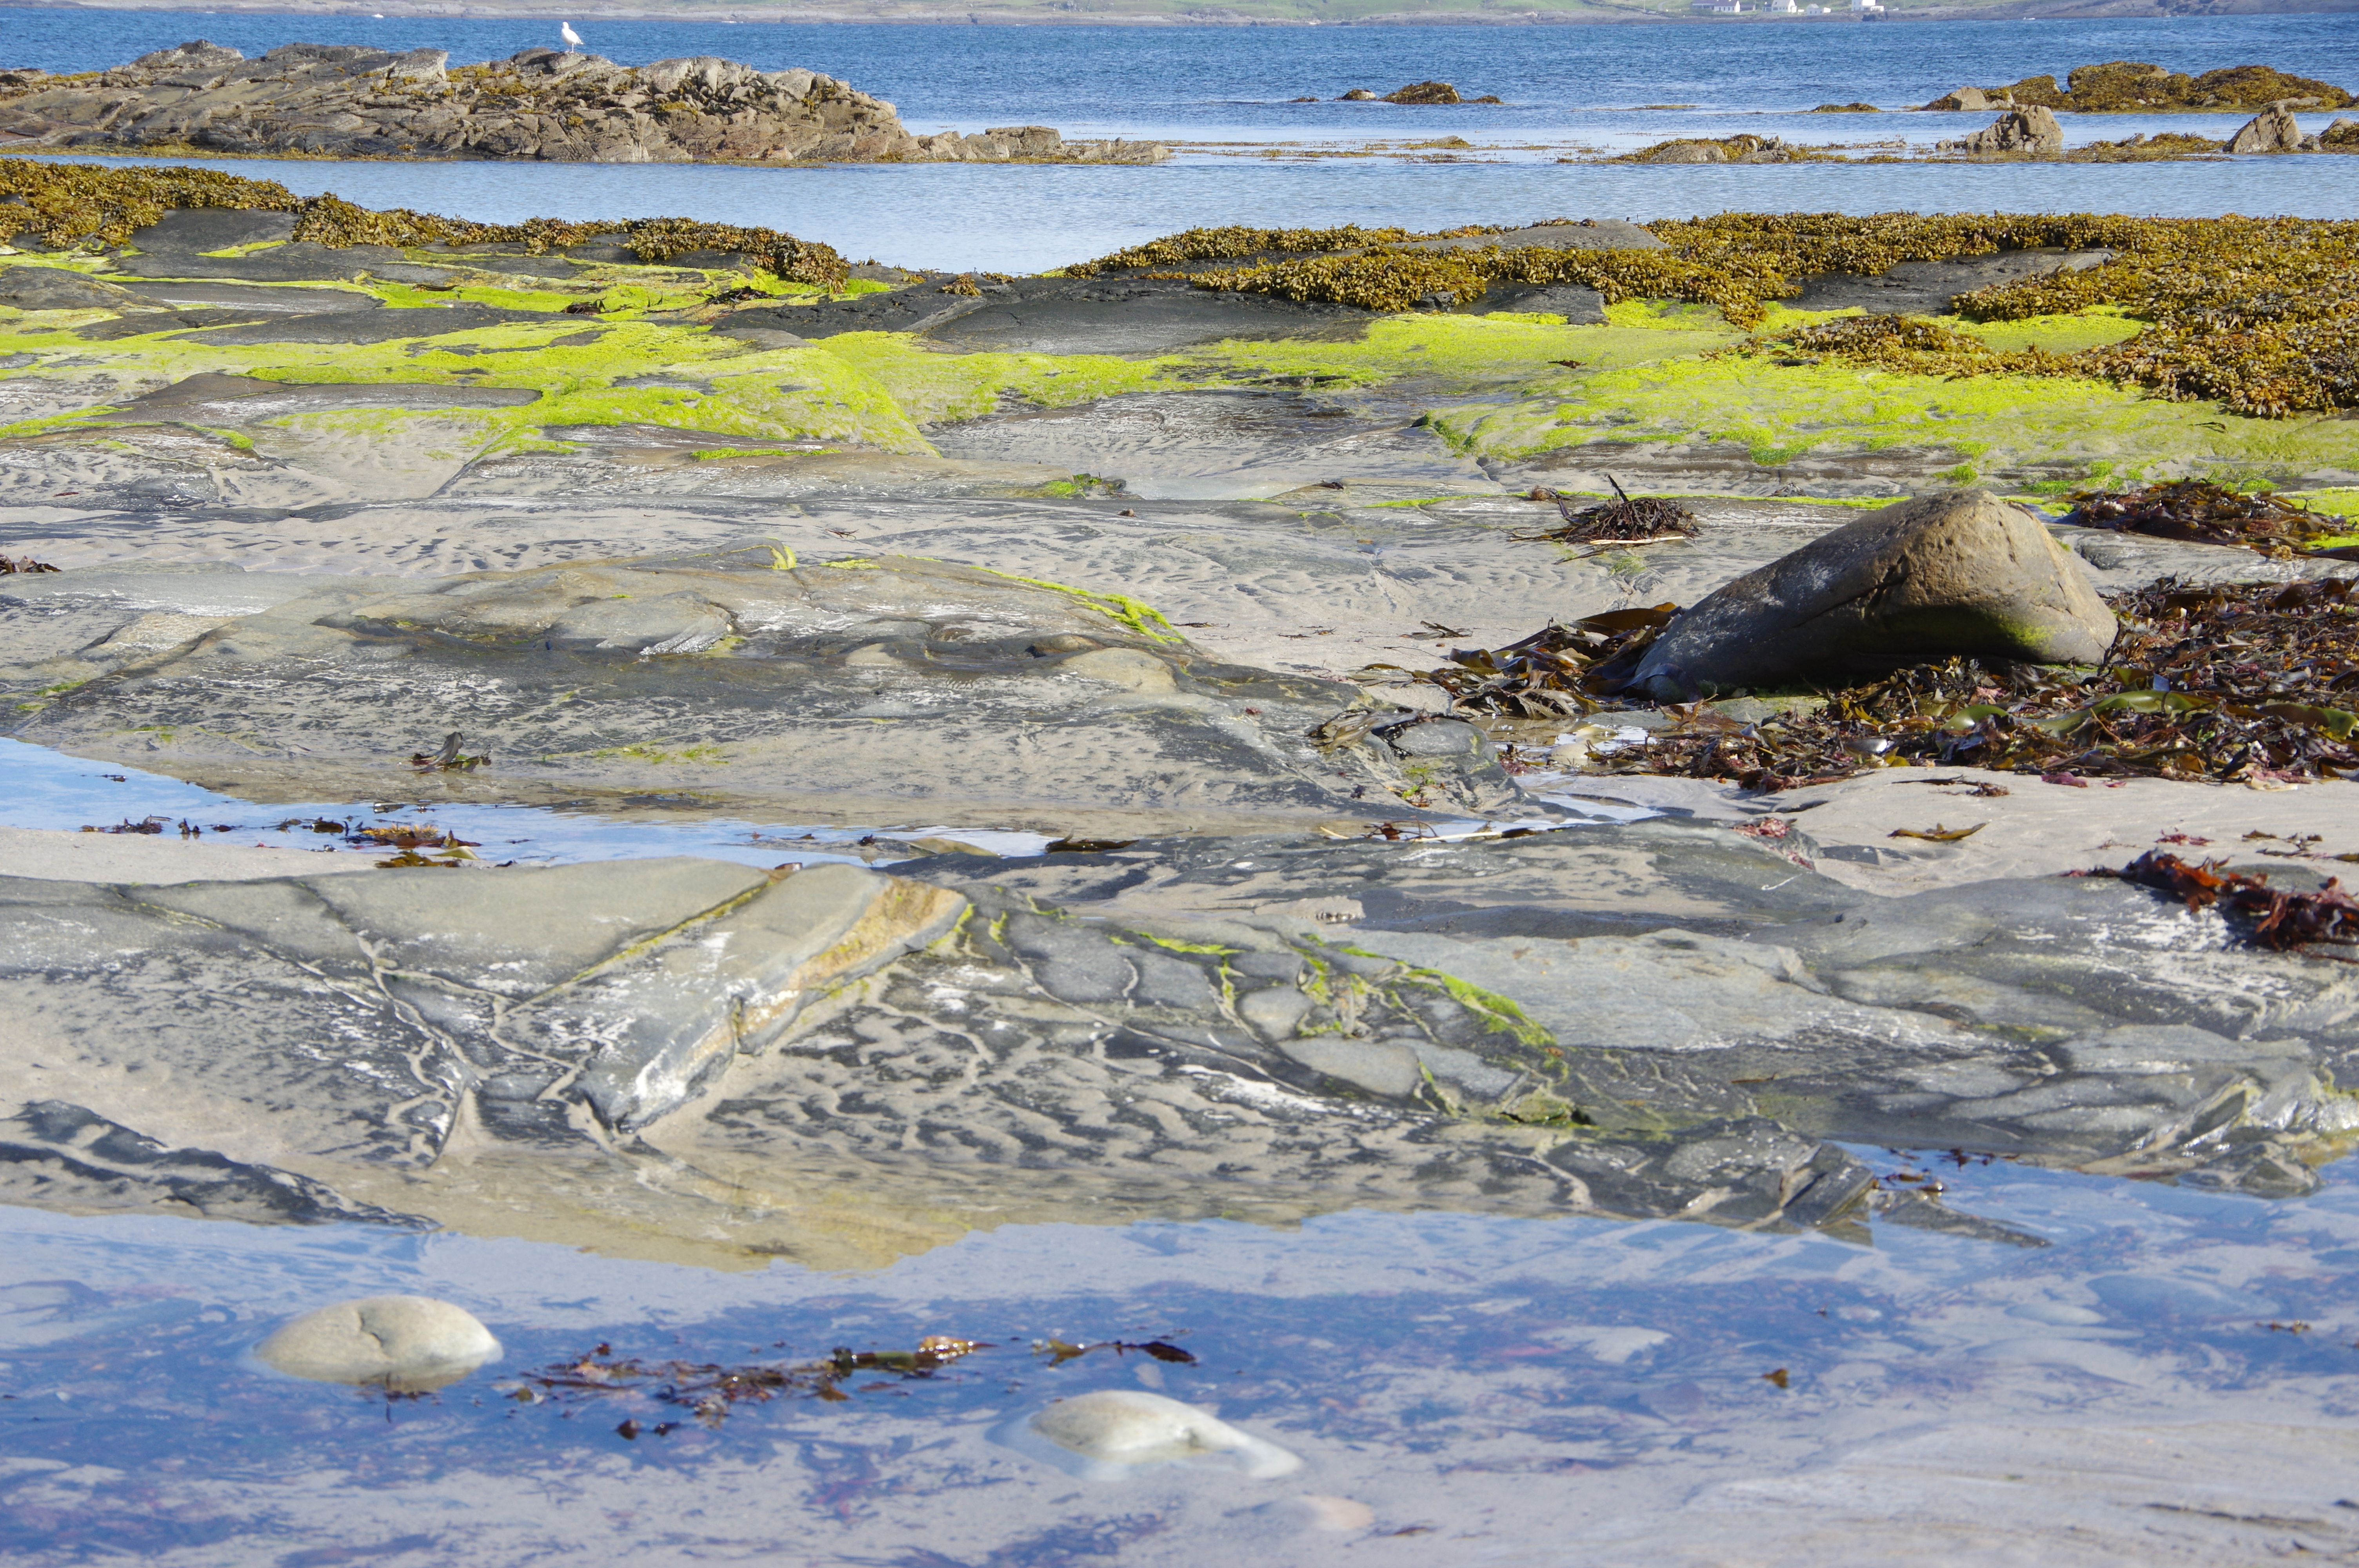
natural, water, water resources, ecoregion, natural landscape, wood, watercourse, fluvial landforms of streams, coastal and oceanic landforms, bedrock, grass, bank, landscape, formation, headland, wind wave, algae, tidal marsh, wetland, sand, geology, rock, lake, grassland, reflection, wilderness, wave, ice cap, ocean, marsh, freezing, coast, hill, tundra, bay, creek, winter, inlet, tide, outcrop, floodplain, loch, Raised beach, sea ice, wildlife, cape, promontory, rapid, sound, tropics, sea, glacial landform, green algae, estuary, vacation